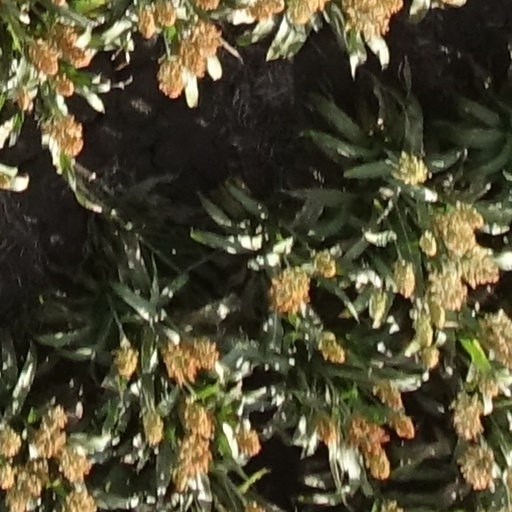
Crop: sorghum